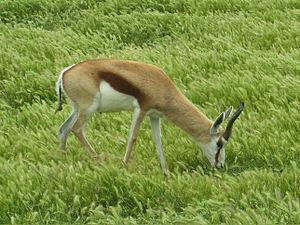
Springbok à la réserve africaine de Sigean (Aude).